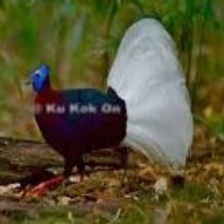
Species: BULWERS PHEASANT
Scientific name: LOPHURA BULWERI